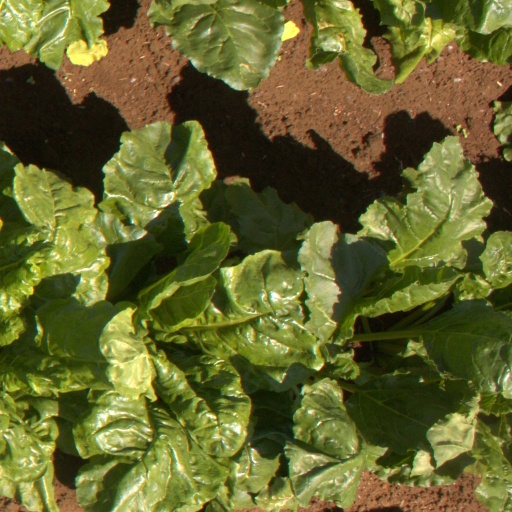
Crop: sugar beet